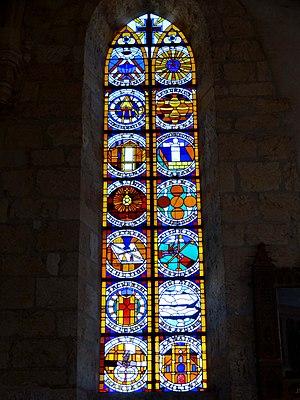
Vitraux de l'abbé Deligny - voir titre.
L'église Saint-Denis est une église catholique paroissiale située à Remy, dans l'Oise, en France. C'est un vaste édifice de style gothique flamboyant et Renaissance, qui se substitue à un édifice plus ancien du début du XIIIᵉ siècle, dont certains éléments subsistent, notamment les murs d'extrémité de l'ancien transept. Assez marquant pour le paysage est le clocher-porche du XVIᵉ siècle haut de 35 m, dont les principaux éléments stylistiques, réseaux des baies de l'étage de beffroi, balustrade et flèche, sont des aménagements des années 1861 / 1873. Il y a, surtout à l'extérieur, une nette séparation entre nef des fidèles et chœur liturgique. Les murs gouttereaux des bas-côtés, un peu rustiques et de faible hauteur, sont en fort contraste avec l'élégance et la hauteur des parties orientales, et le raffinement de son décor Renaissance. À l'intérieur, le style flamboyant prévaut, et les différences entre nef et chœur sont moindres. Ils sont surtout de la même hauteur et de la même largeur. Cependant, les voûtes de la nef et de son bas-côté sud datent seulement du XIXᵉ siècle, et sont dénuées d'intérêt artistique.